Frybread

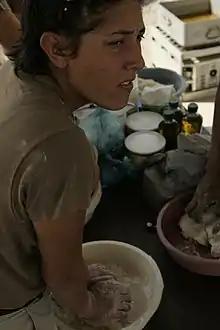
A member of the Creek tribe making frybread (2004)

Frybread became inextricably intertwined with Native American culture and feelings toward colonialization and displacement, and also with pride in the resilience of a people and culture.